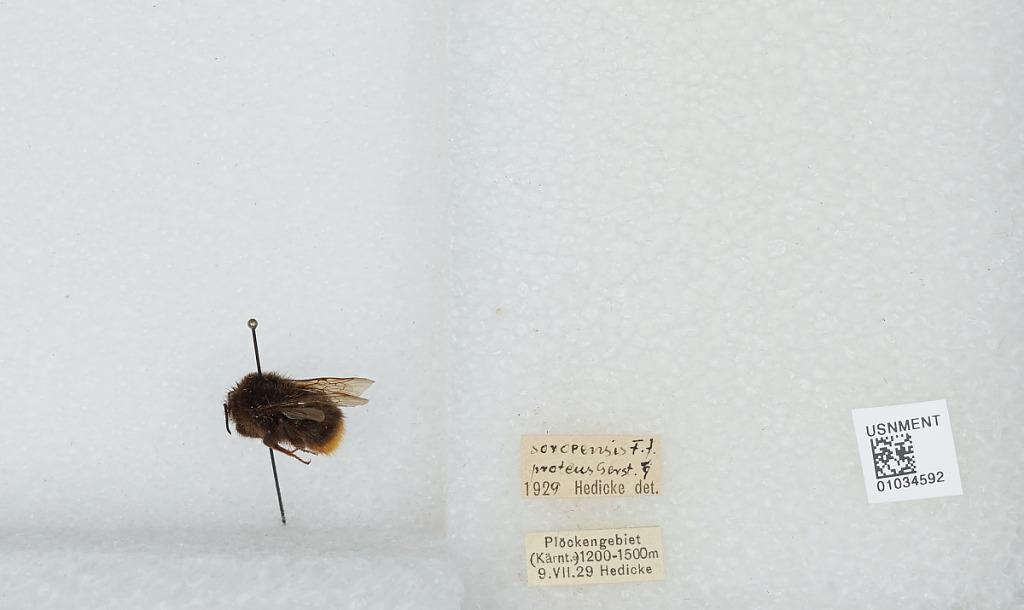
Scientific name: Bombus (Kallobombus) soroeensis (Fabricius)
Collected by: Hedicke
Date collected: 1929-7-9
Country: Austria
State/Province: Carinthia
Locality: Plöckengebiet
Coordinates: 46.6162, 12.952
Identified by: Hedicke